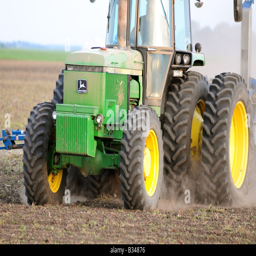
tractor planting corn or soybeans in a farm field